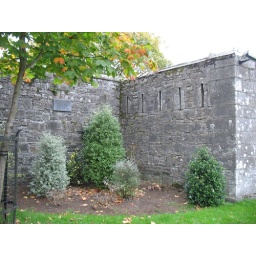
I liked the little trees planted in this corner were the wall juts out.